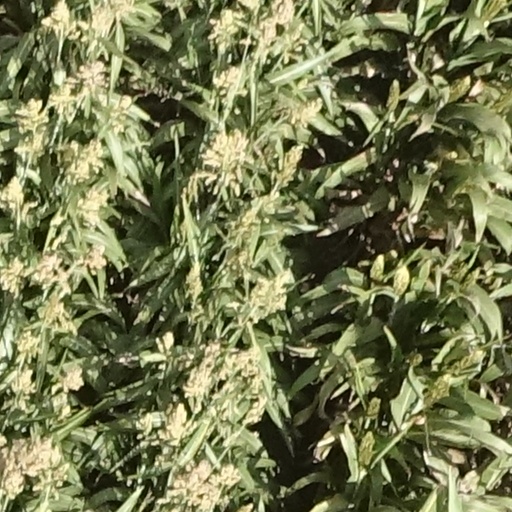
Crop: sorghum